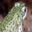
Label: frog